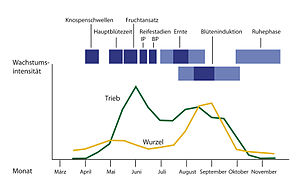
Blåbærsorter / Vækst og udvikling
Forløbet i udviklingen hos dyrkede blåbær i Centraleuropa.
Der findes et stort antal blåbærsorter, sorter, som er udviklet ud fra flere arter og underarter i slægten Bølle. Efter den første halvdel af det 20. århundrede har man fremavlet flere end 100 sorter. Blåbær tilhører Lyng-familien. De dyrkede blåbærsorter stammer ikke, som man ellers ofte tror, fra den hjemlige art af blåbær, hvis frugter farver mund og læber blå, når man spiser dem, men fra nordamerikanske arter. De farvende anthocyaner findes i frugtskallen på de næsten runde, blå bær, hvis frugtkød er hvidt. Dyrkede blåbær har betydning som markedsfrugt over hele verden, men før de blev kendt som frugtbuske, var blåbærsorterne indført som prydplanter i europæisk havedyrkning på grund af deres dekorative høstfarver.